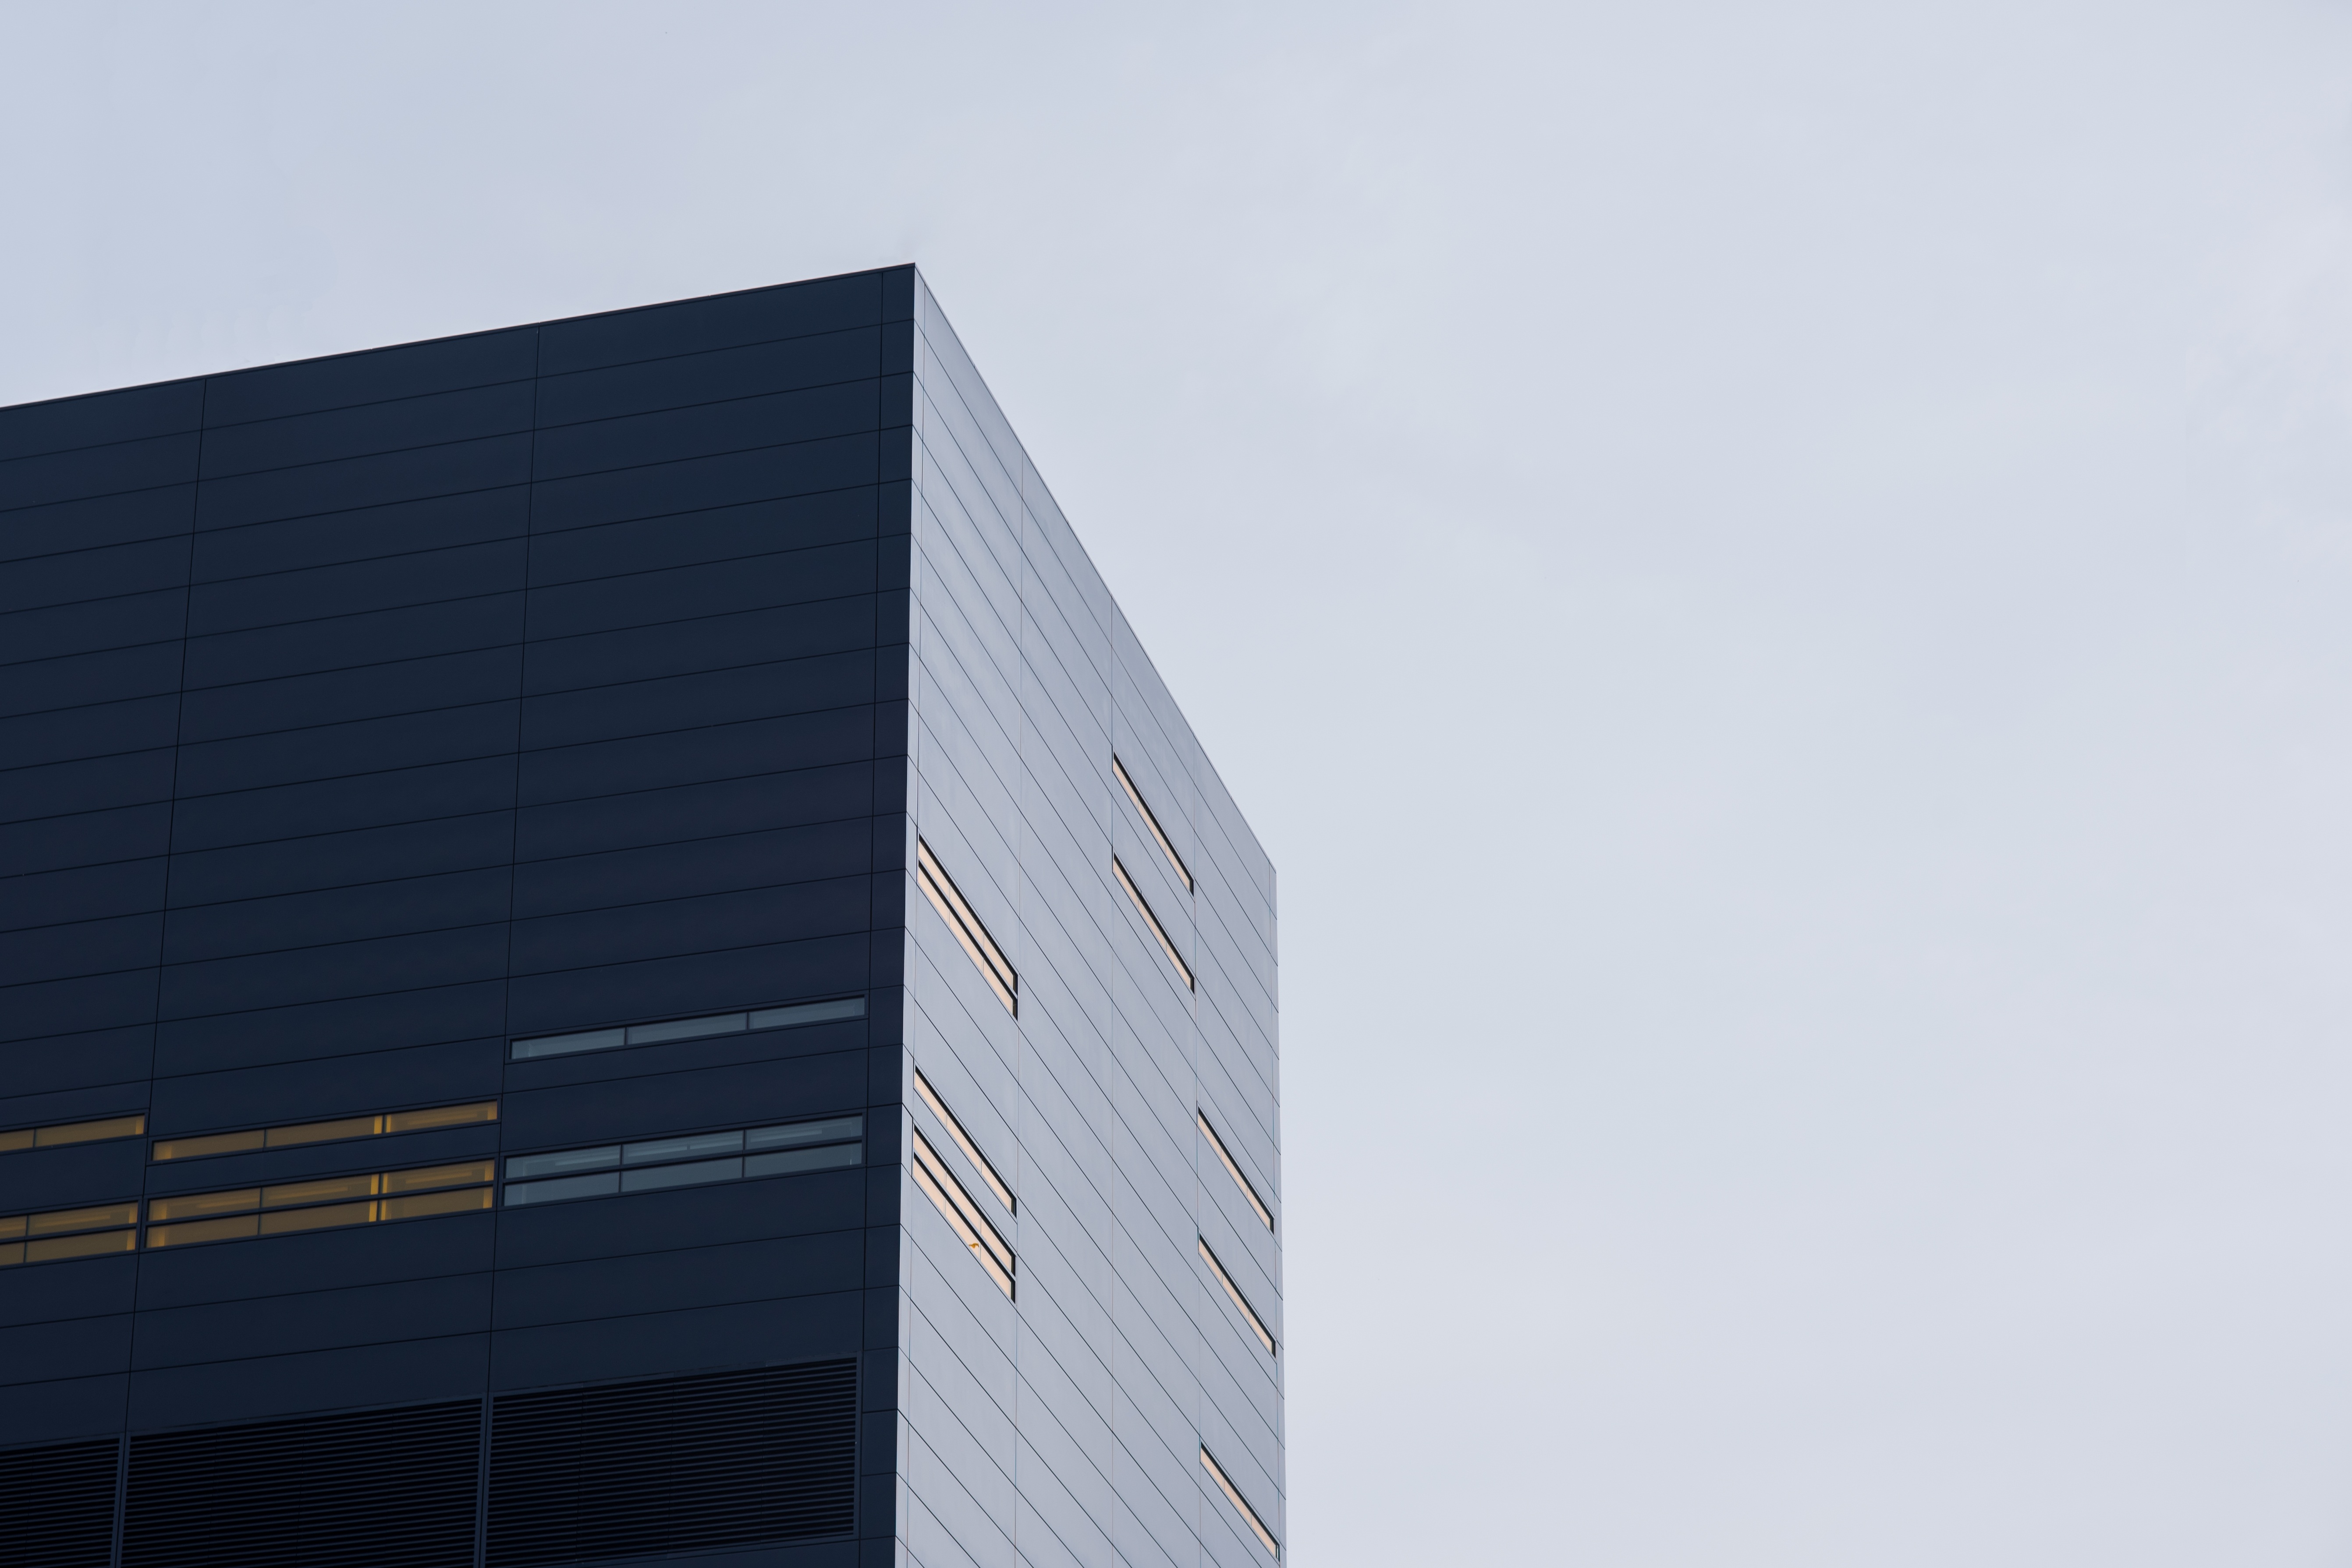
architecture, window, glass, building, city, skyscraper, urban, downtown, steel, line, high, tower, office, facade, blue, professional, business, modern, tower block, futuristic, tall, expression, contemporary, shape, headquarters, atmosphere of earth